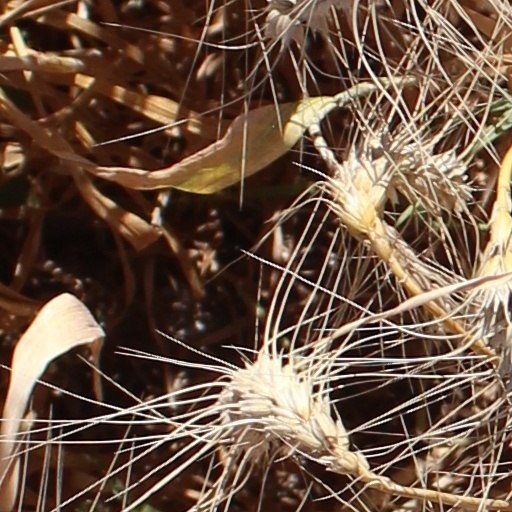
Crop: wheat